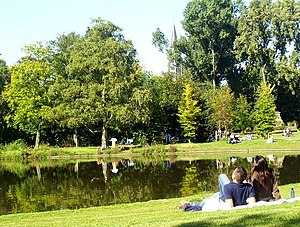
Vondelpark
Alslapning ved en af søerne i Vondelpark.
Vondelpark er en offentlig park i Amsterdam, Holland navngivet efter forfatteren fra det 17. århundrede Joost van den Vondel.